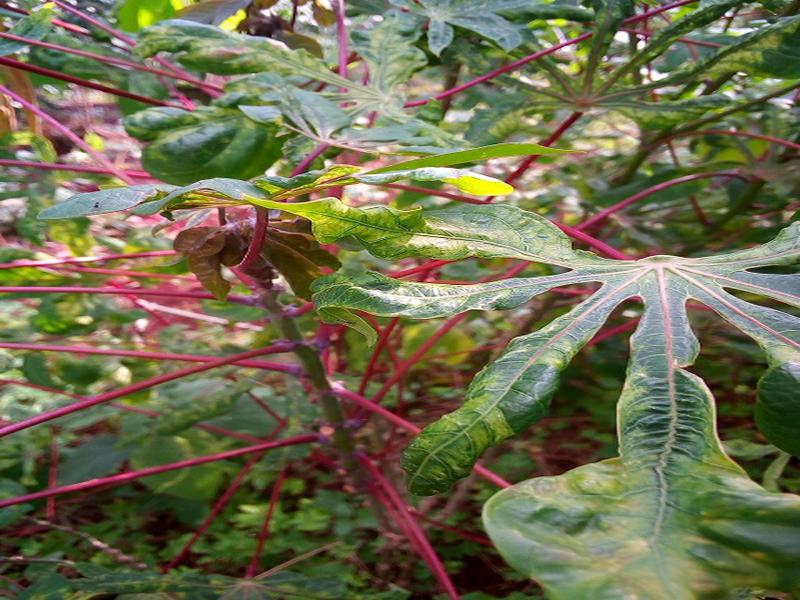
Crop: cassava
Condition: mosaic_disease